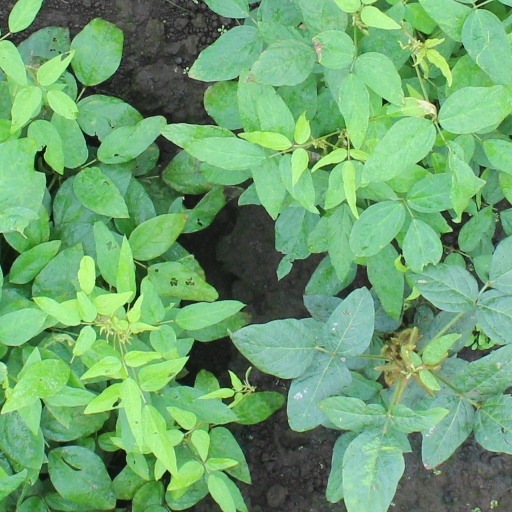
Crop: soybean